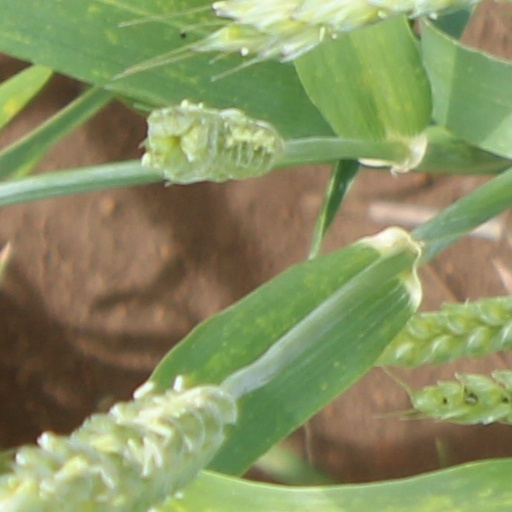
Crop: wheat